Question: Please indicate a possible affordance area of the book that can be used for holding
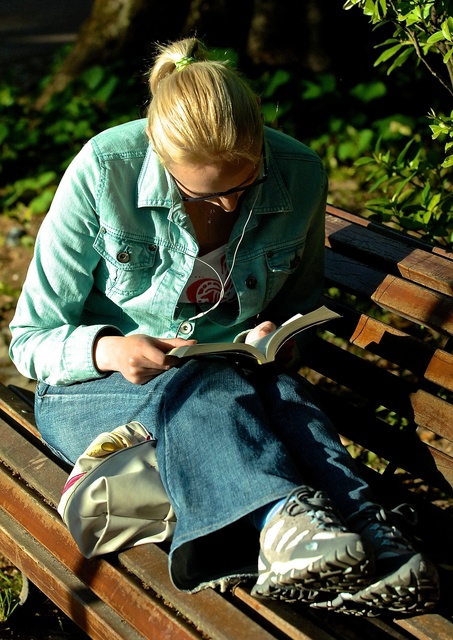
Answer: [165.447, 301.754, 347.904, 364.912]